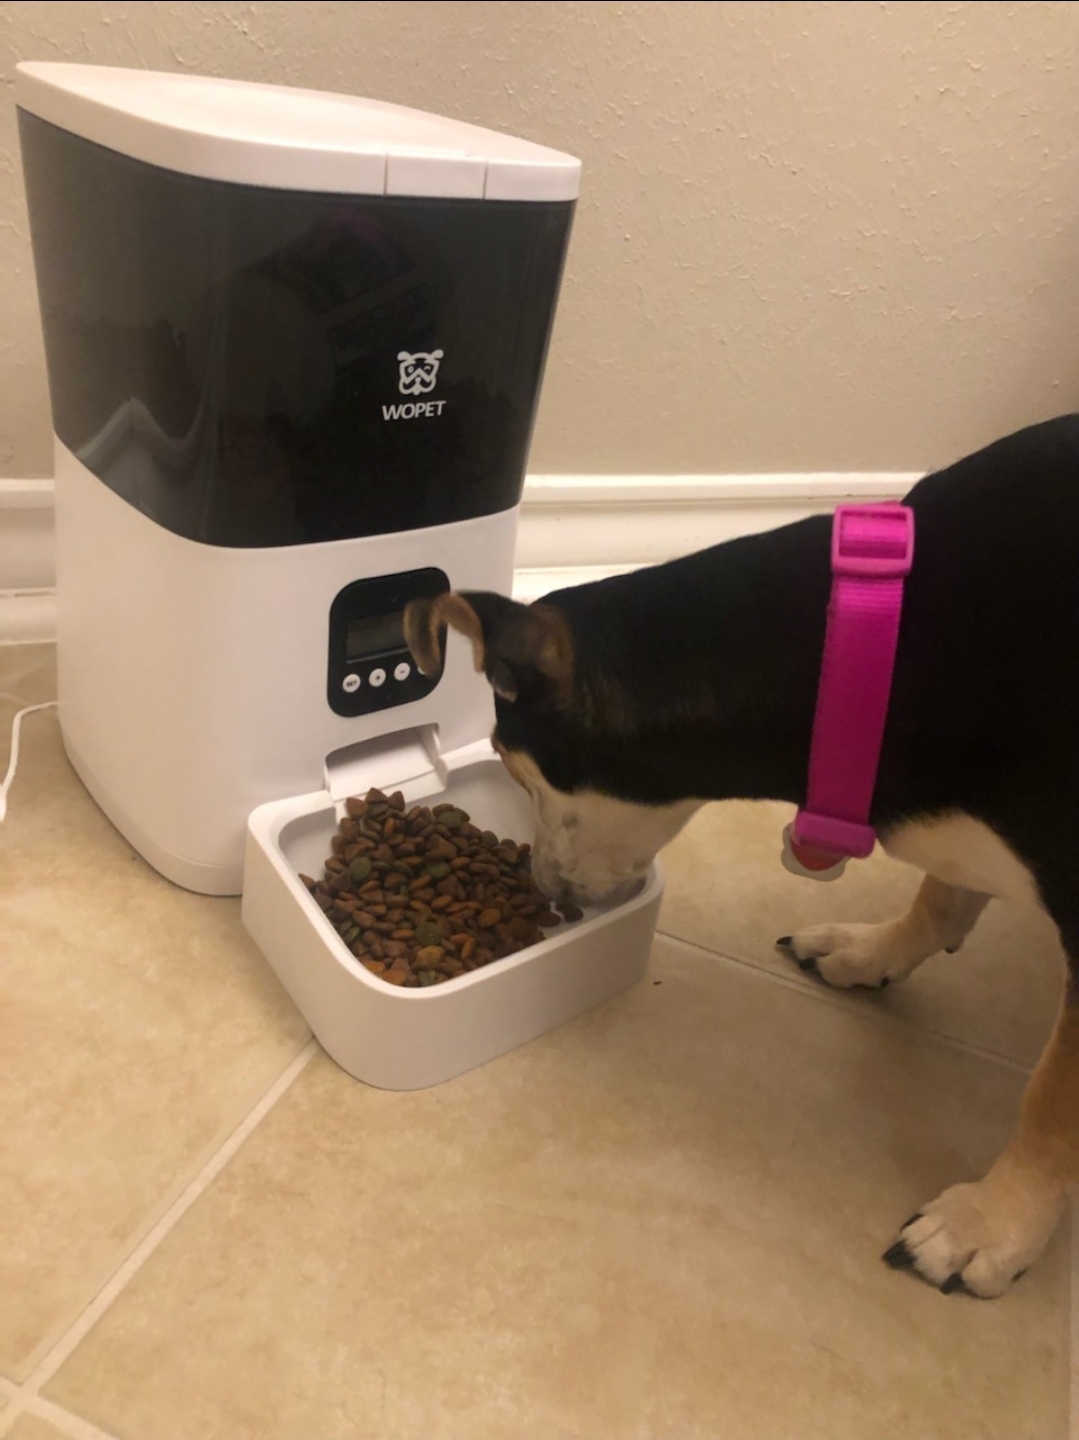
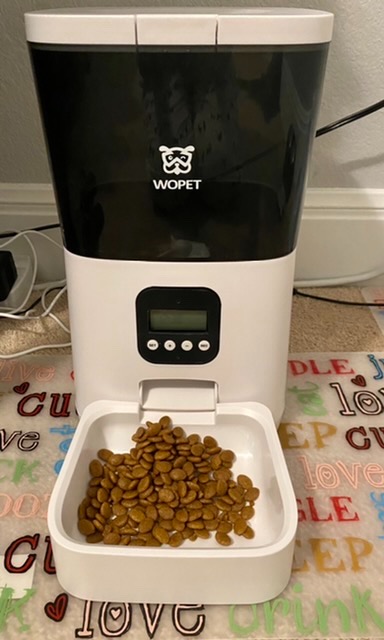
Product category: items_feeder
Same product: yes